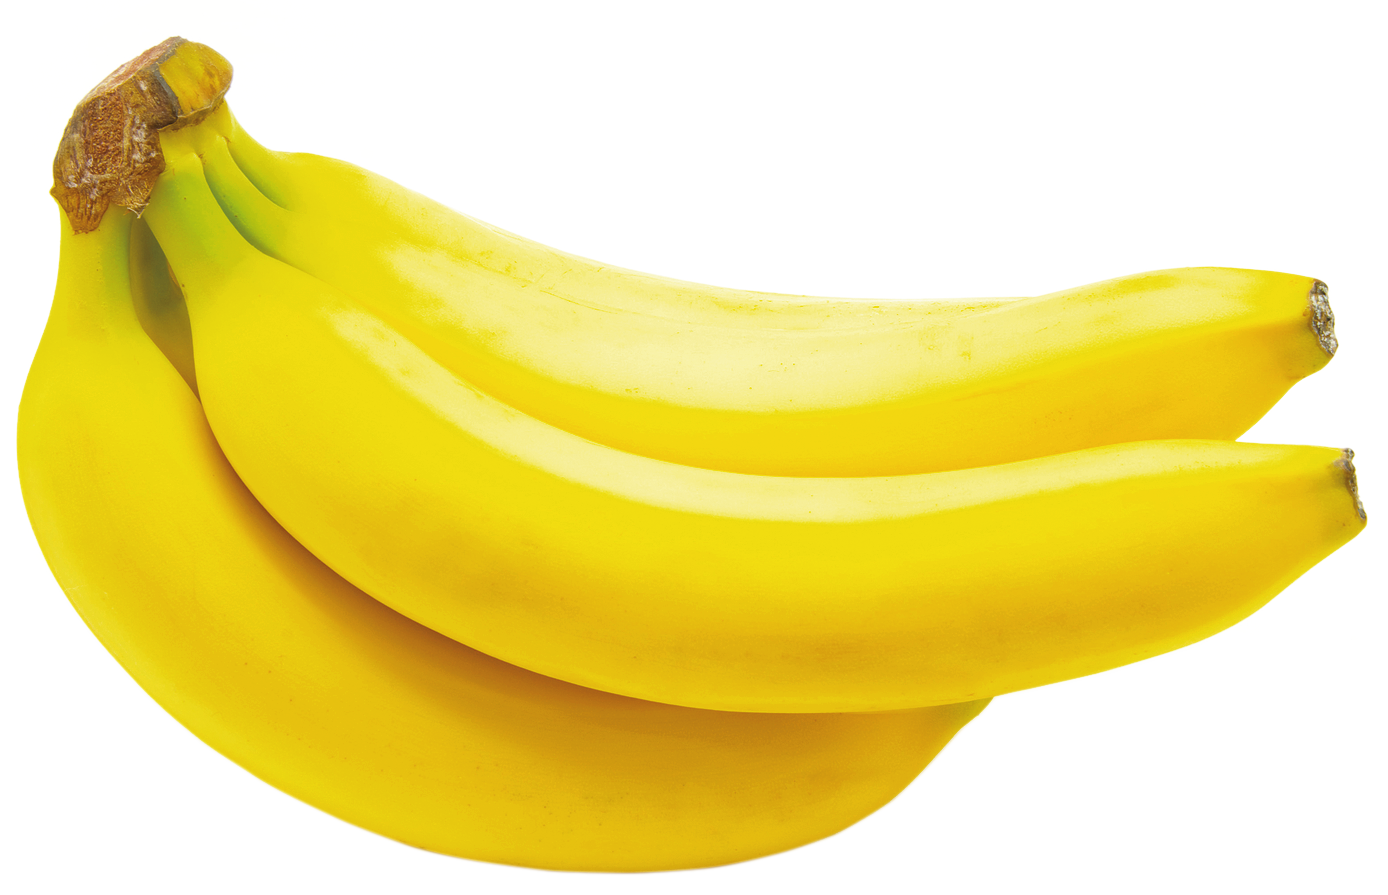
Label: Banana